Bro Daddy

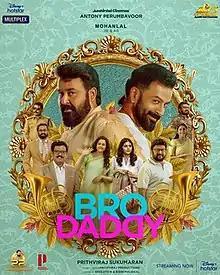
Official release poster

Bro Daddy (stylized as BRO DADᗡY) is a 2022 Indian Malayalam-language comedy-drama film directed by Prithviraj Sukumaran and produced by Antony Perumbavoor through Aashirvad Cinemas, with screenplay by Sreejith N. and Bibin Maliekal. The film stars Mohanlal and Prithviraj Sukumaran in the lead roles along with Meena, Kalyani Priyadarshan, Lalu Alex, Kaniha, Jagadish, Mallika Sukumaran and Soubin Shahir, Unni Mukundan in supporting roles. The songs and background score for the film were composed by Deepak Dev.